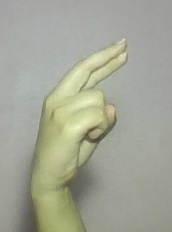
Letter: zay